Keypunch

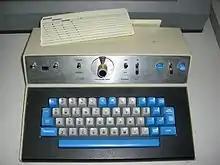
IBM 129 Combination Keyboard. Card is punched with the letters of the alphabet and the digits 1 through 0.

The IBM 056 was the verifier companion to the 024 Card Punch and 026 Printing Card Punch. The verifier was similar to the 026 keypunch except for a red error lens in the machine cover lower center. The verifier operator entered exactly the same data as the keypunch operator and the verifier machine then checked to see if the punched data matched. Successfully verified cards had a small notch punched on the right hand edge.